Captain Blomet

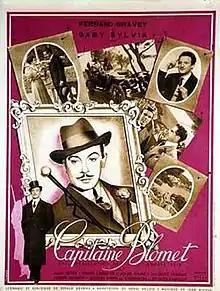

Captain Blomet (French: Capitaine Blomet) is a 1947 French comedy film directed by Andrée Feix and starring Fernand Gravey, Gaby Sylvia and Jean Meyer. The film's sets were designed by the art director Jacques Krauss.